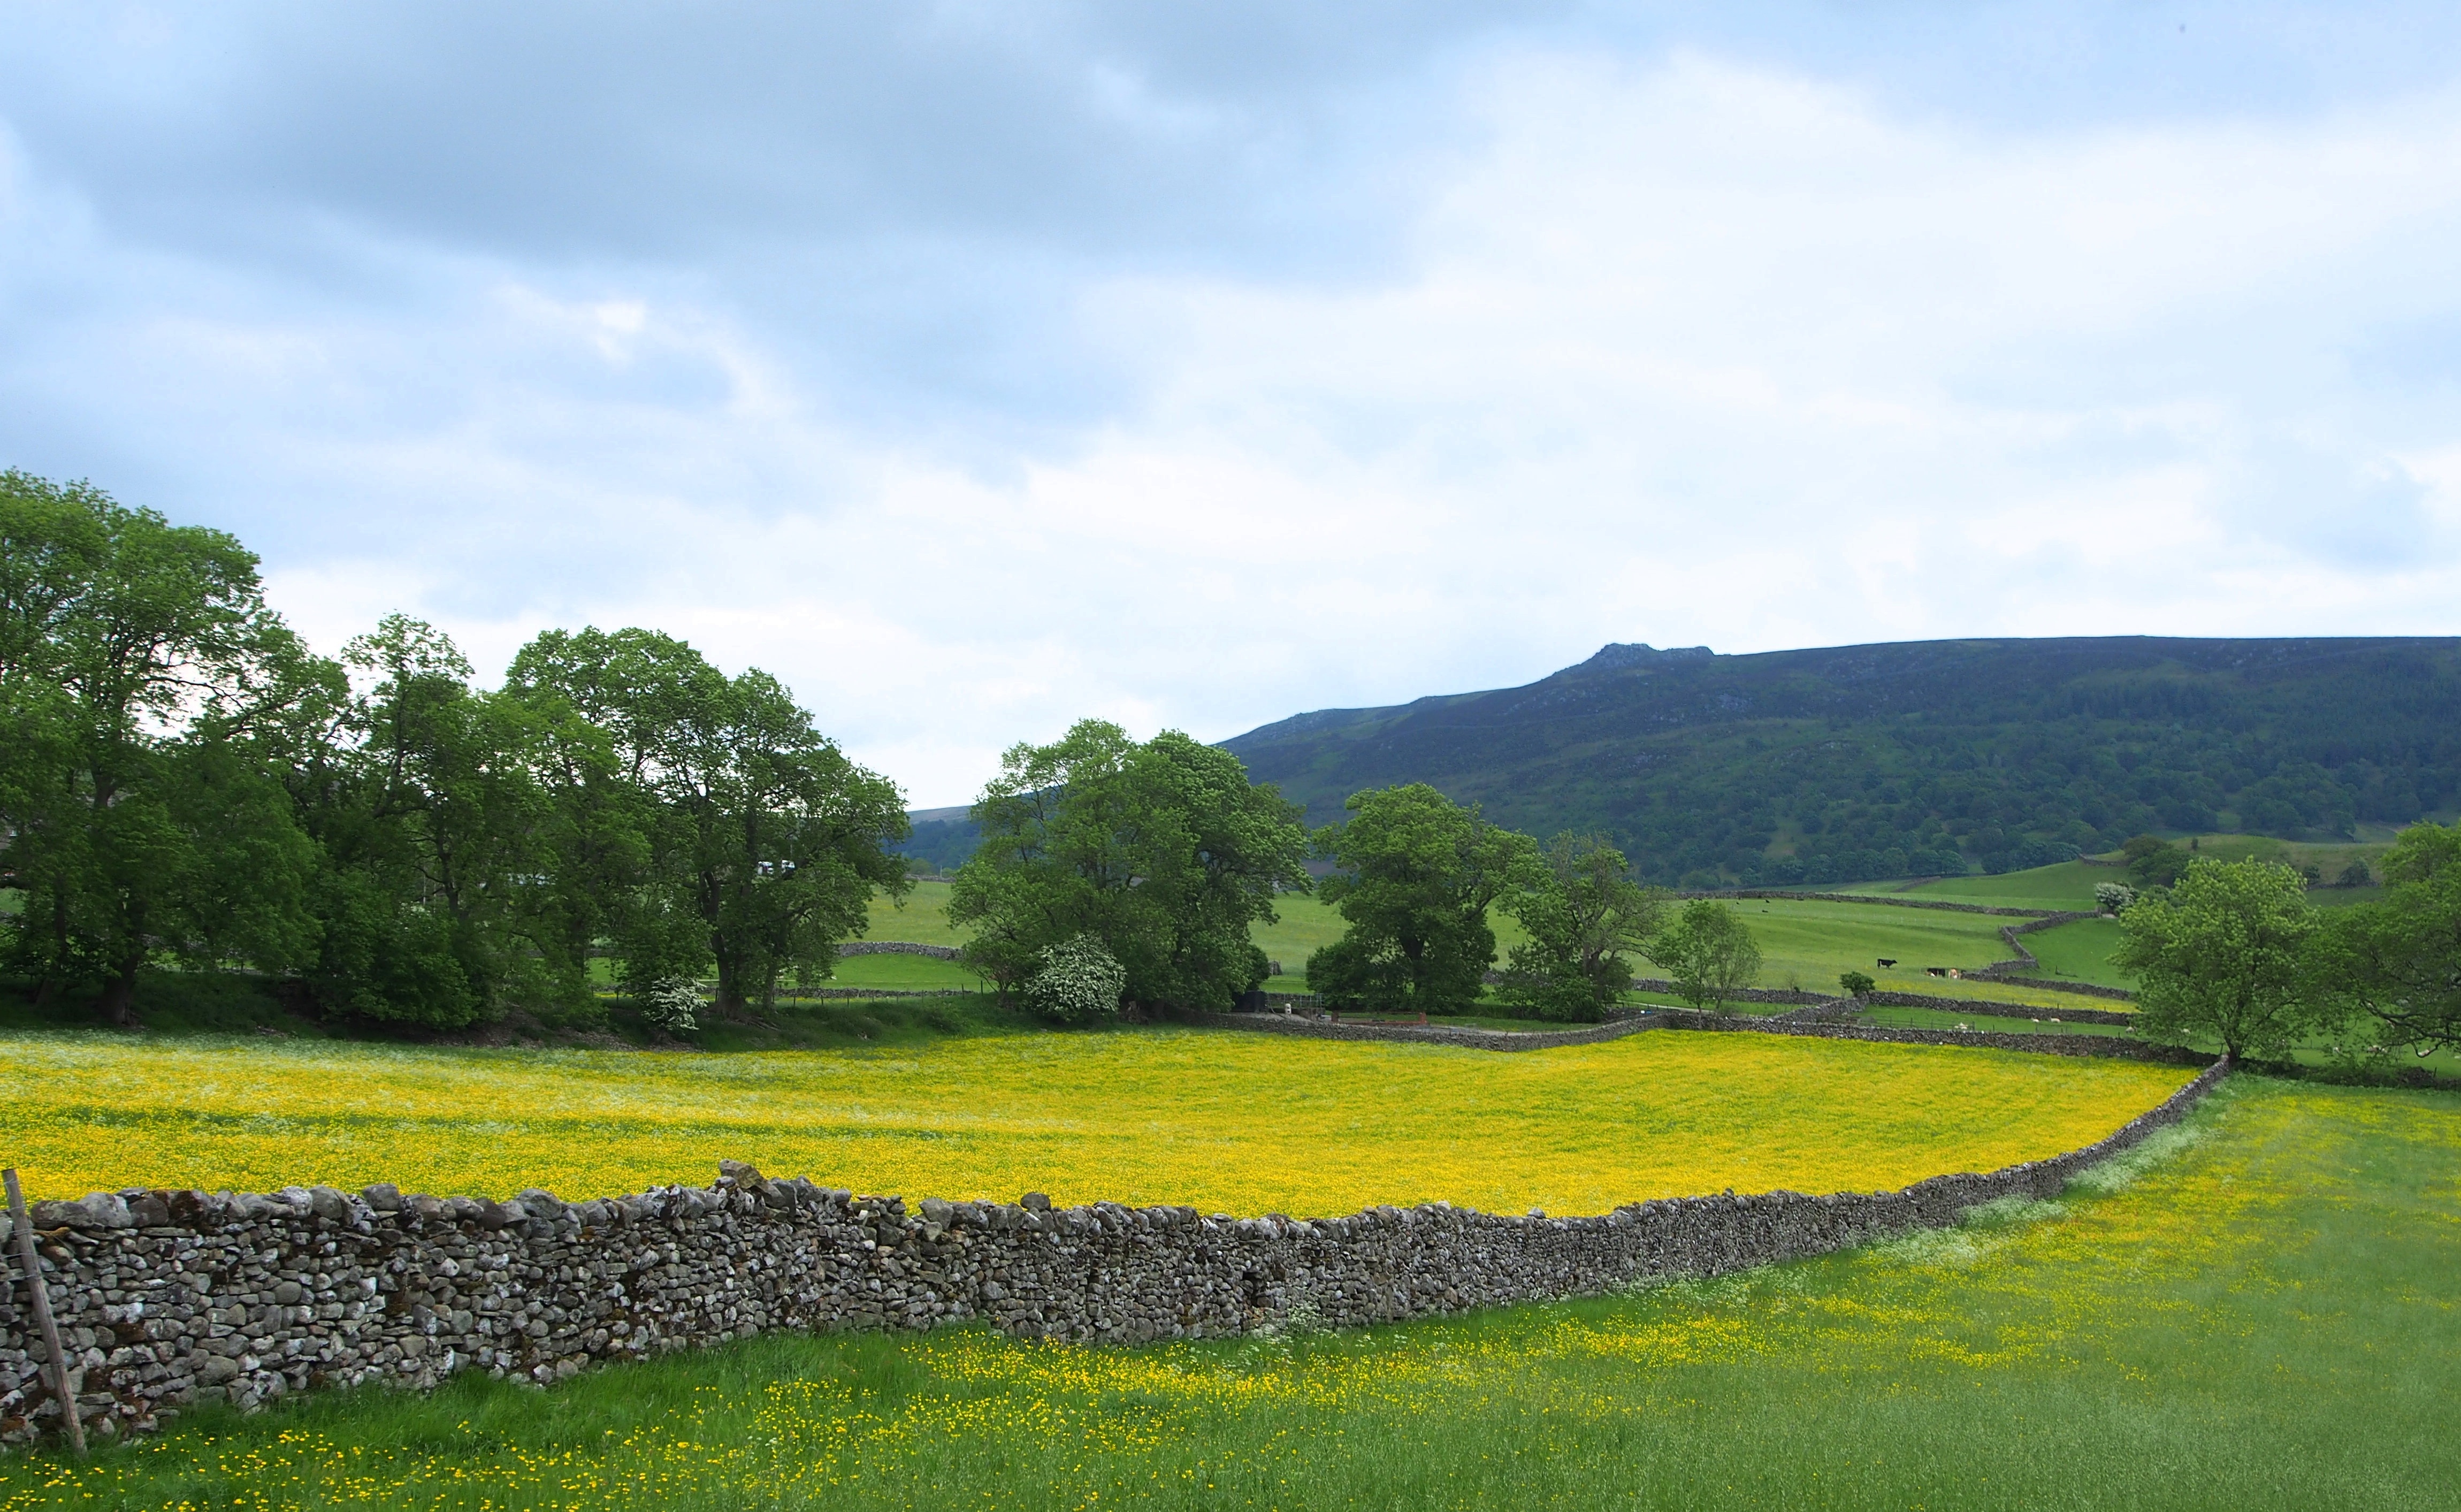
landscape, tree, grass, plant, sky, field, farm, lawn, meadow, prairie, hill, flower, green, pasture, agriculture, plain, yorkshire, grassland, plateau, rural area, paddy field, geographical feature, grass family, simon's seat, walled fields